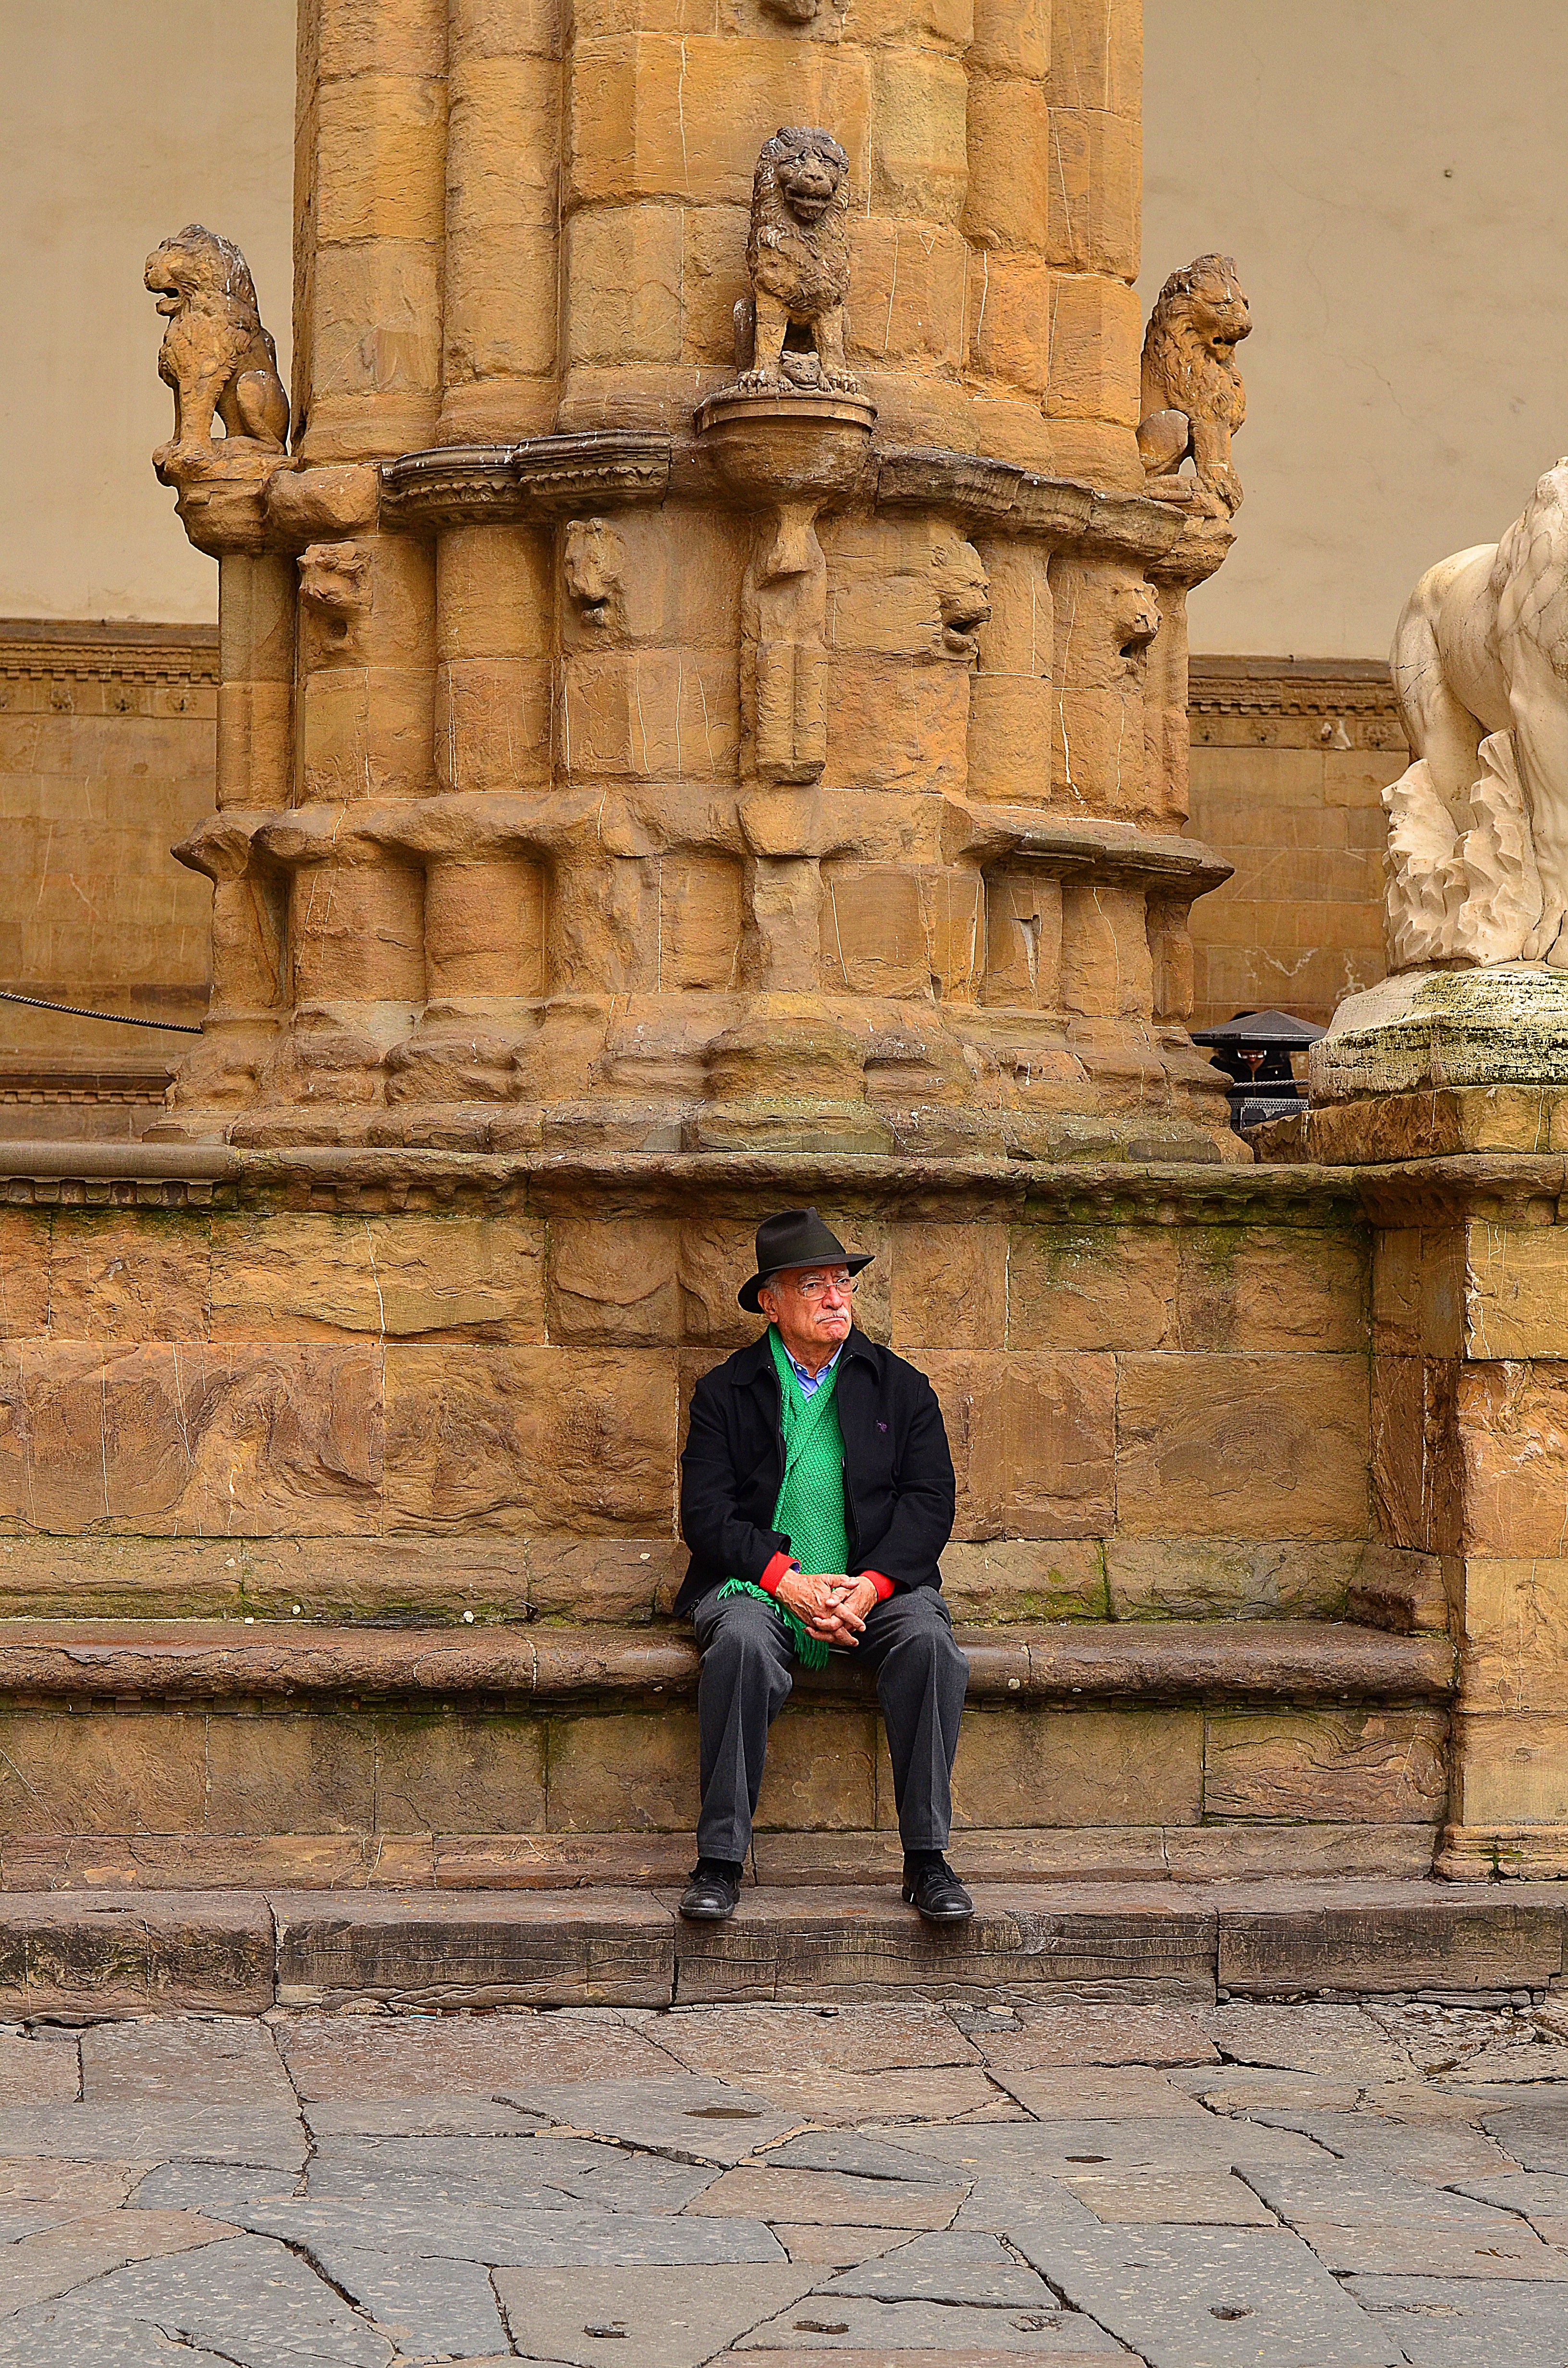
man, rock, city, stone, monument, summer, travel, statue, italy, tourism, heat, place, temple, photograph, image, florence, noon, ancient history, colonna